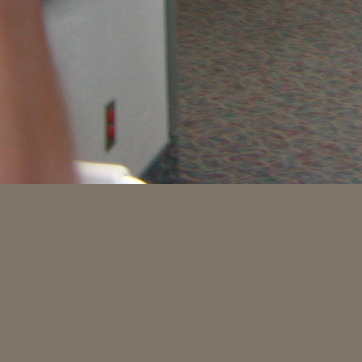
Material: carpet